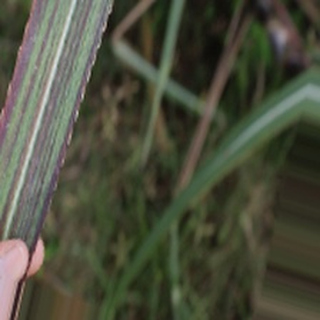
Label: sugarcane_bacterial_blight